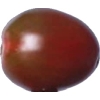
Label: tomato_cherry_maroon